The Liverpool Welsh

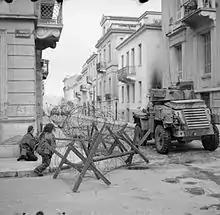
A Humber armoured car supports paratroops during operations against ELAS in Athens, 6 January 1945.

23rd Armoured Bde's role was to 'show the flag' in Athens, disarm the Greek security battalions established under German occupation, open up ports for relief supplies, and generally to act as arbitrators in local disputes. The units used their own transport to take supplies to outlying villages. However, in December the former partisans of the Greek People's Liberation Army (ELAS) refused to be disarmed and clashes broke out with their rivals of the National Republican Greek League (EDES), the so-called "Dekemvriana". On 5 December Arkforce was ordered to clear ELAS out of the Athens–Piraeus area. 46th RTR was based at a barracks about 1 mile north of Lykabettos in the north of Athens, one squadron equipped with tanks that had now arrived, and one squadron with armoured cars. The operation began the next day, with two tank troops from 46th RTR assisting the 3rd Greek Mountain Brigade in clearing the Kouponia suburb. But ELAS strength continued to build up, and Arkforce was hard pressed to keep open communications with the government offices in Constitution Square and the base at Faliron Bay. 46th RTR's tanks were in constant demand for infantry support in the streets, while its scout cars and armoured command vehicles were organised into 'The Athens Taxi Service' to ferry senior officers and officials to and from Faliron past the ELAS-held Fix Brewery. The force commander, Lt-Gen Ronald Scobie, urgently requested reinforcements, including 35 additional Shermans to re-equip 46th RTR as a complete armoured regiment.